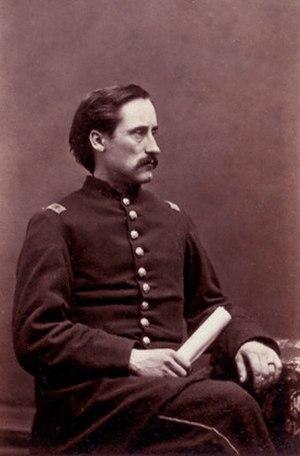
George Lafayette Beal est un politicien américain de l'État du Maine qui a servi dans l'armée de l'Union pendant la guerre de Sécession.